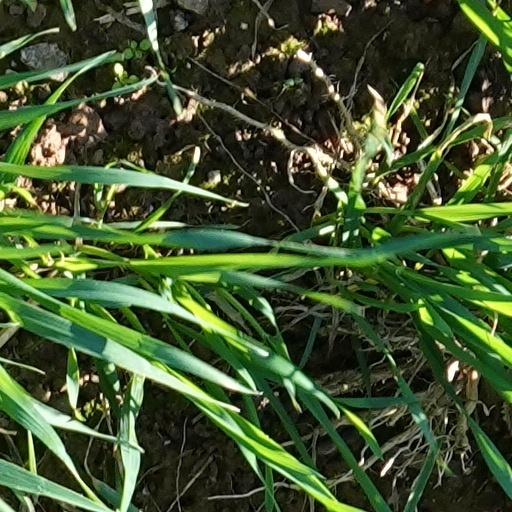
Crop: wheat